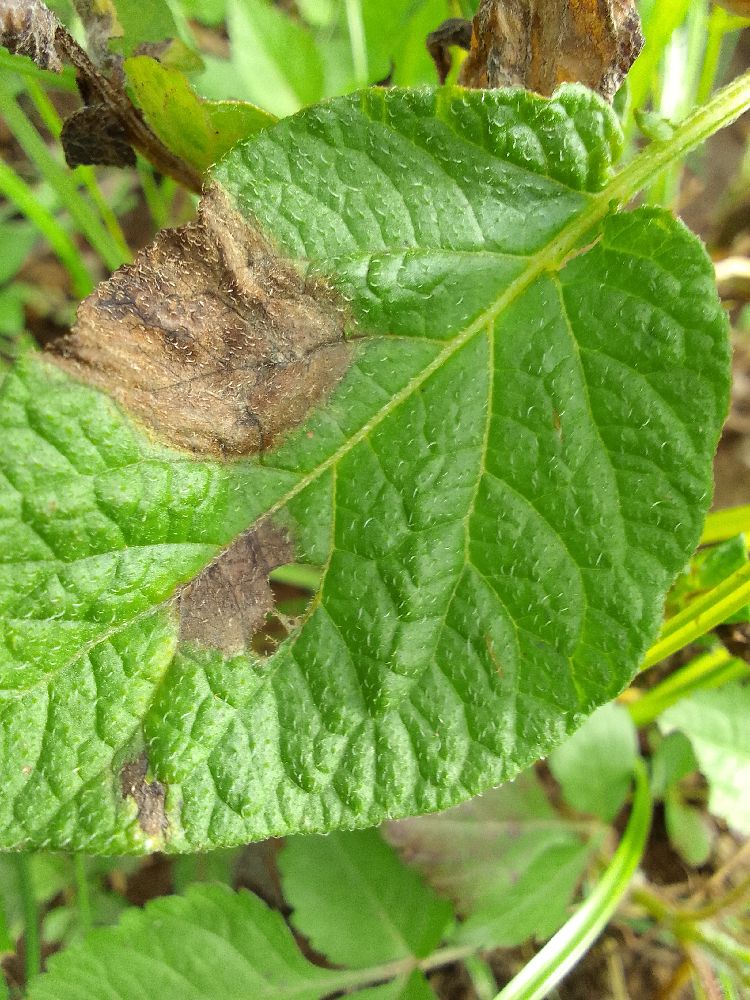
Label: Late blight